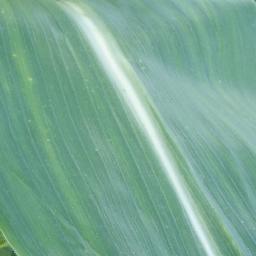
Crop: corn
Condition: (maize)_healthy